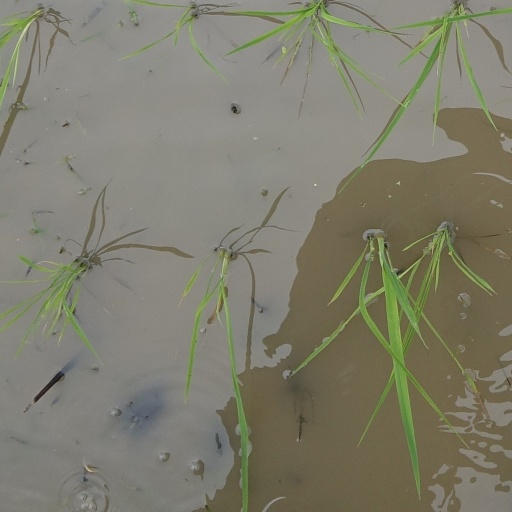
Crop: rice